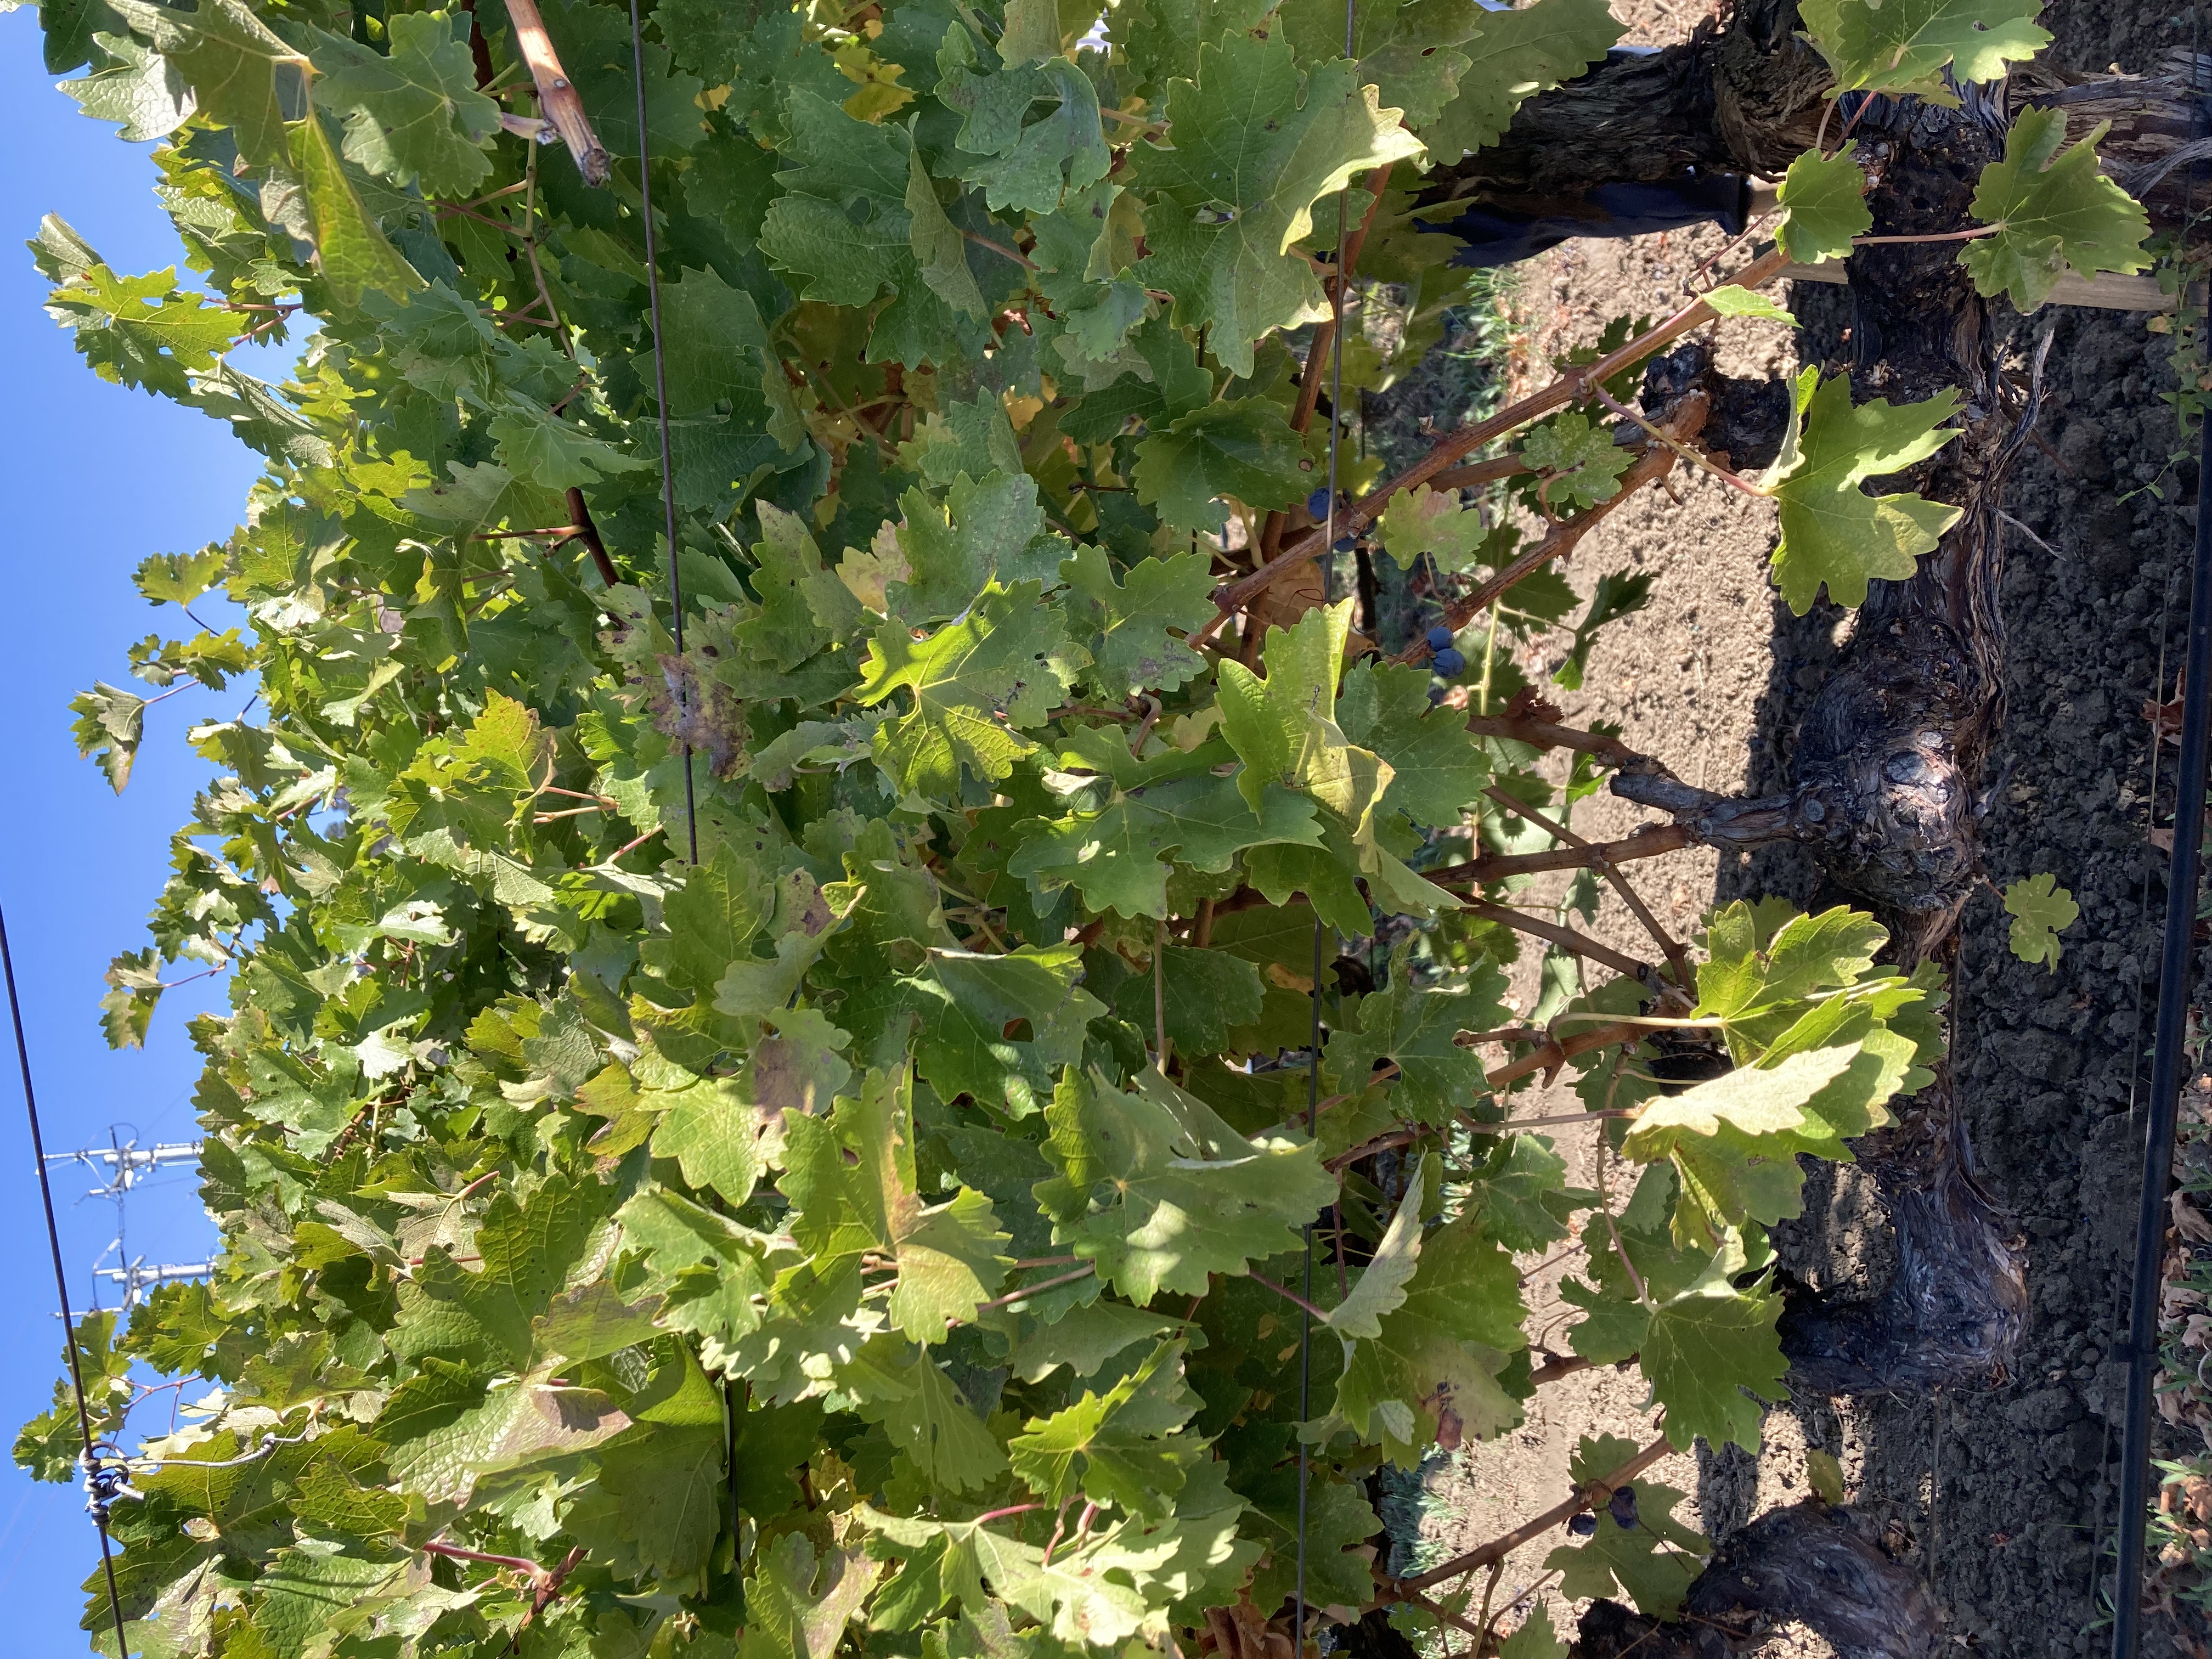
Label: No Virus